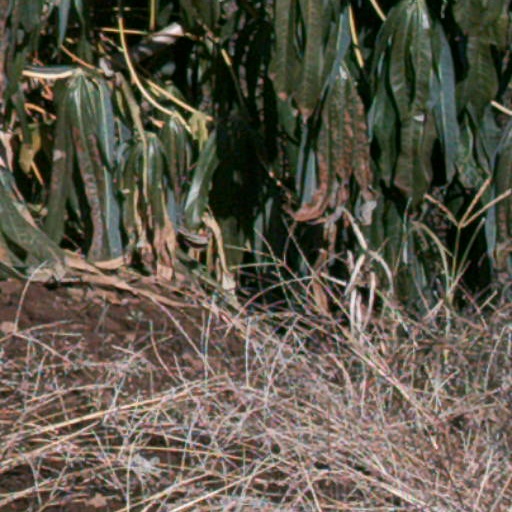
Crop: cassava